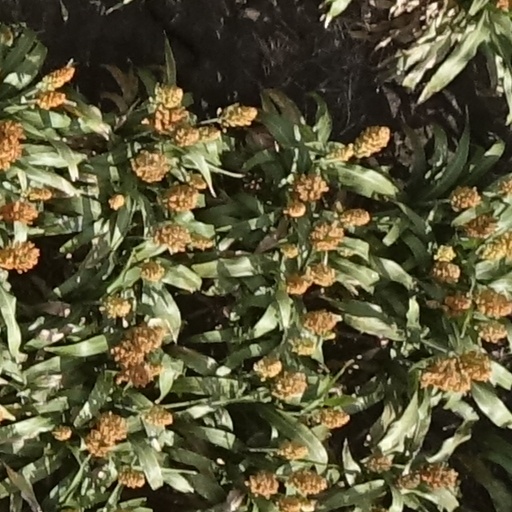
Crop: sorghum